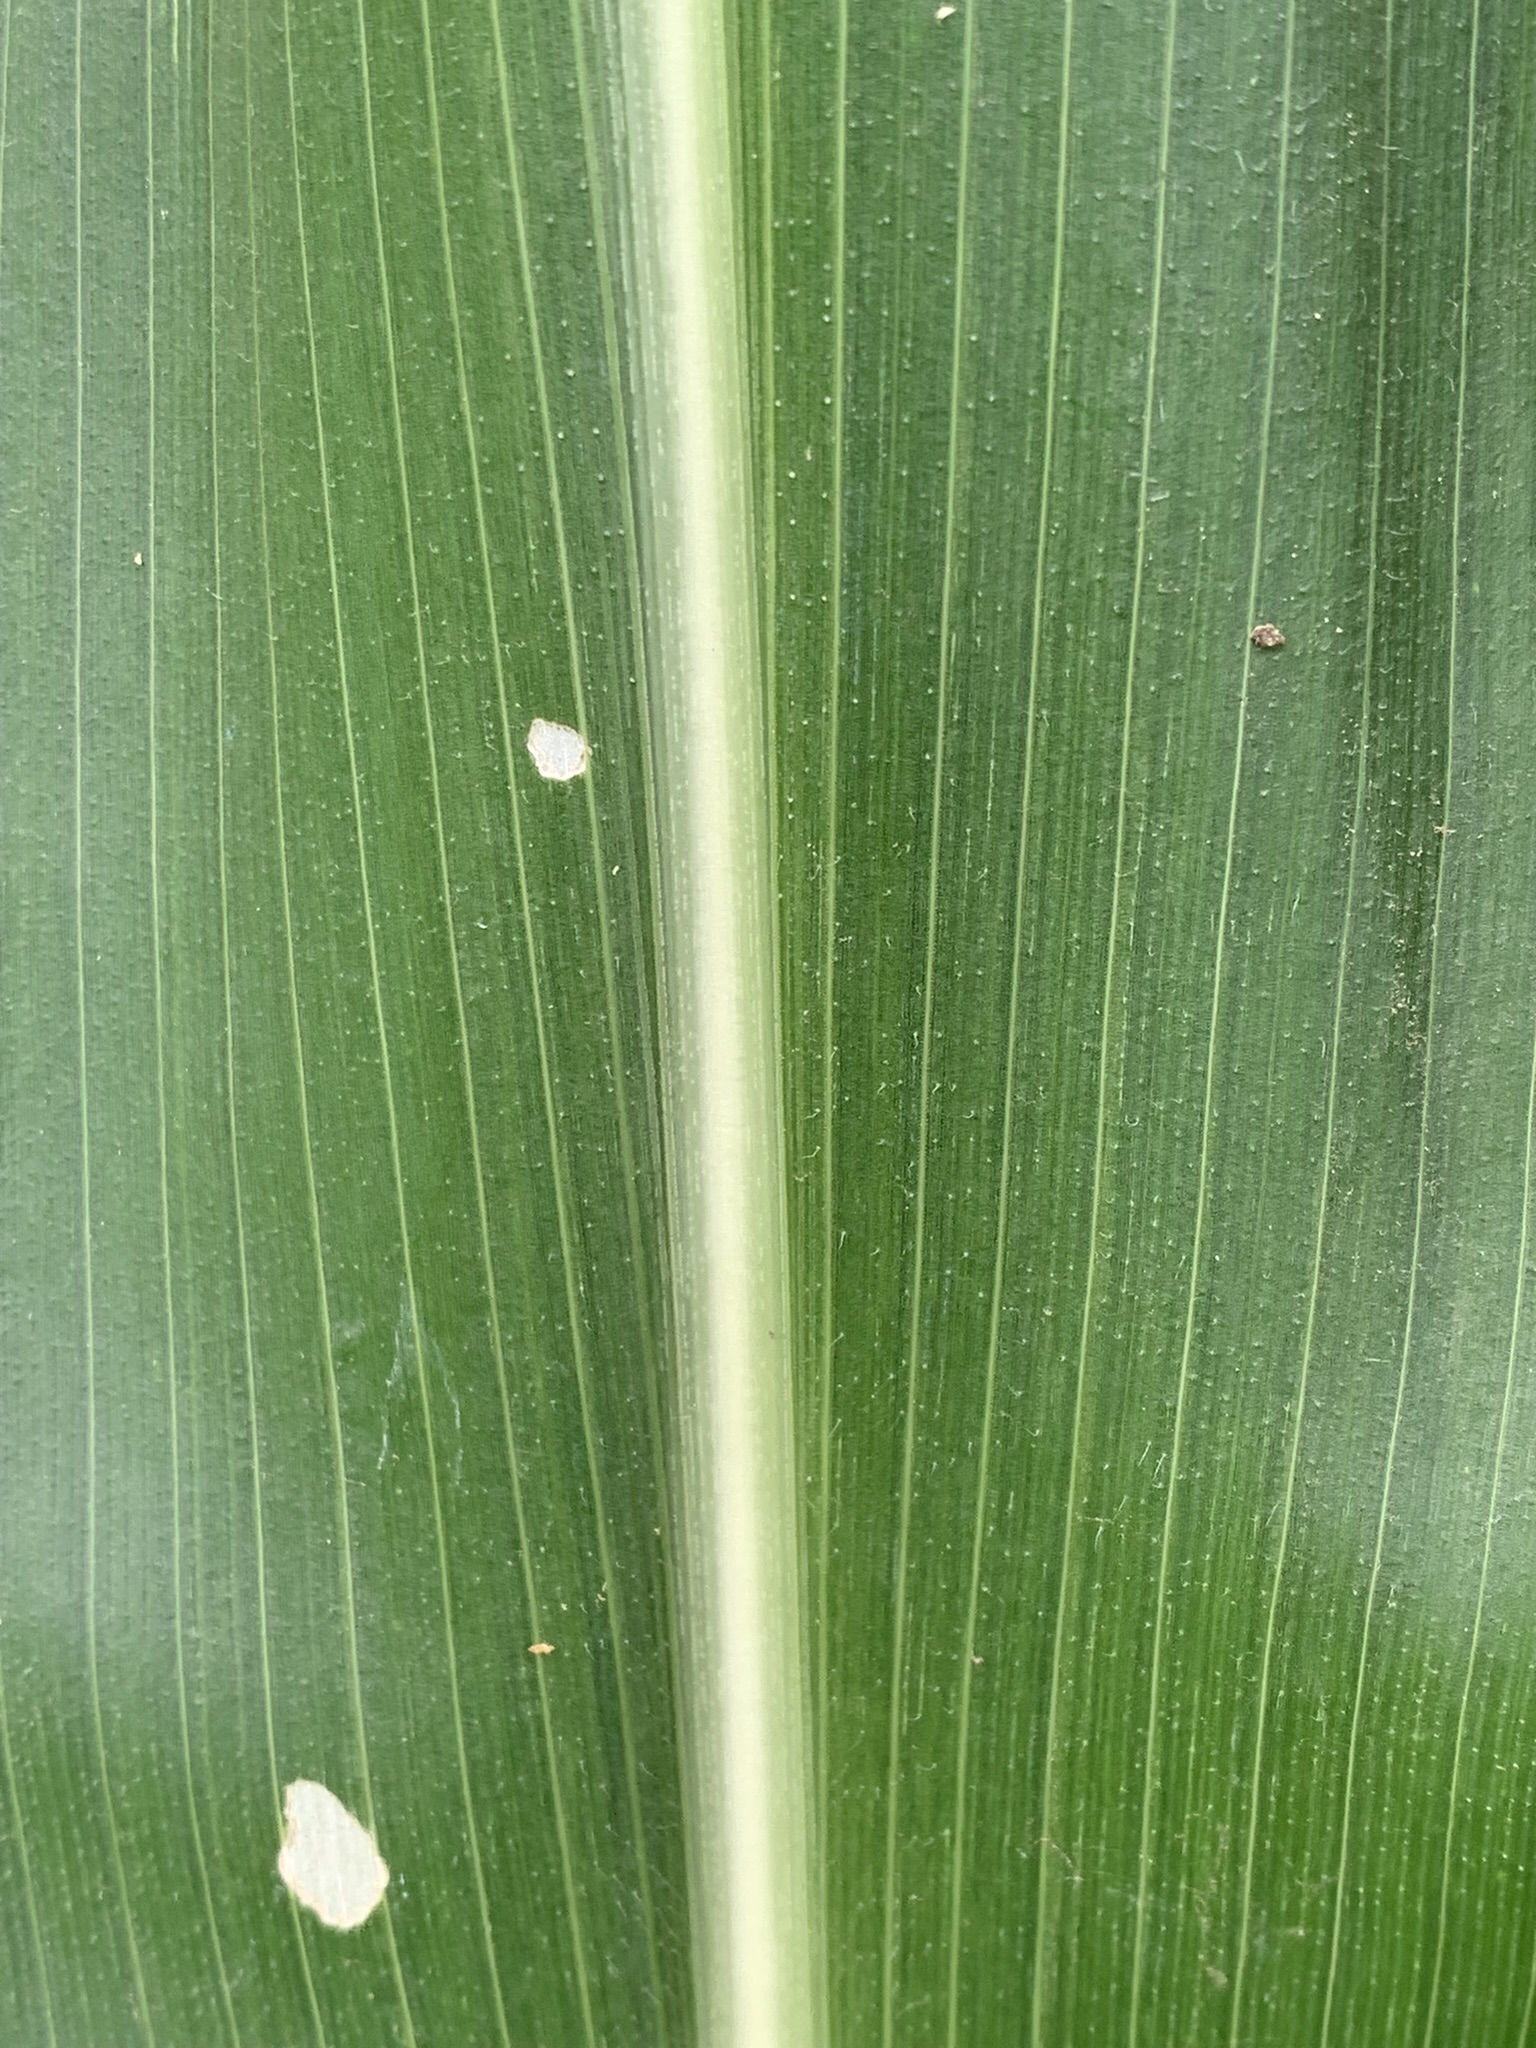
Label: Healthy